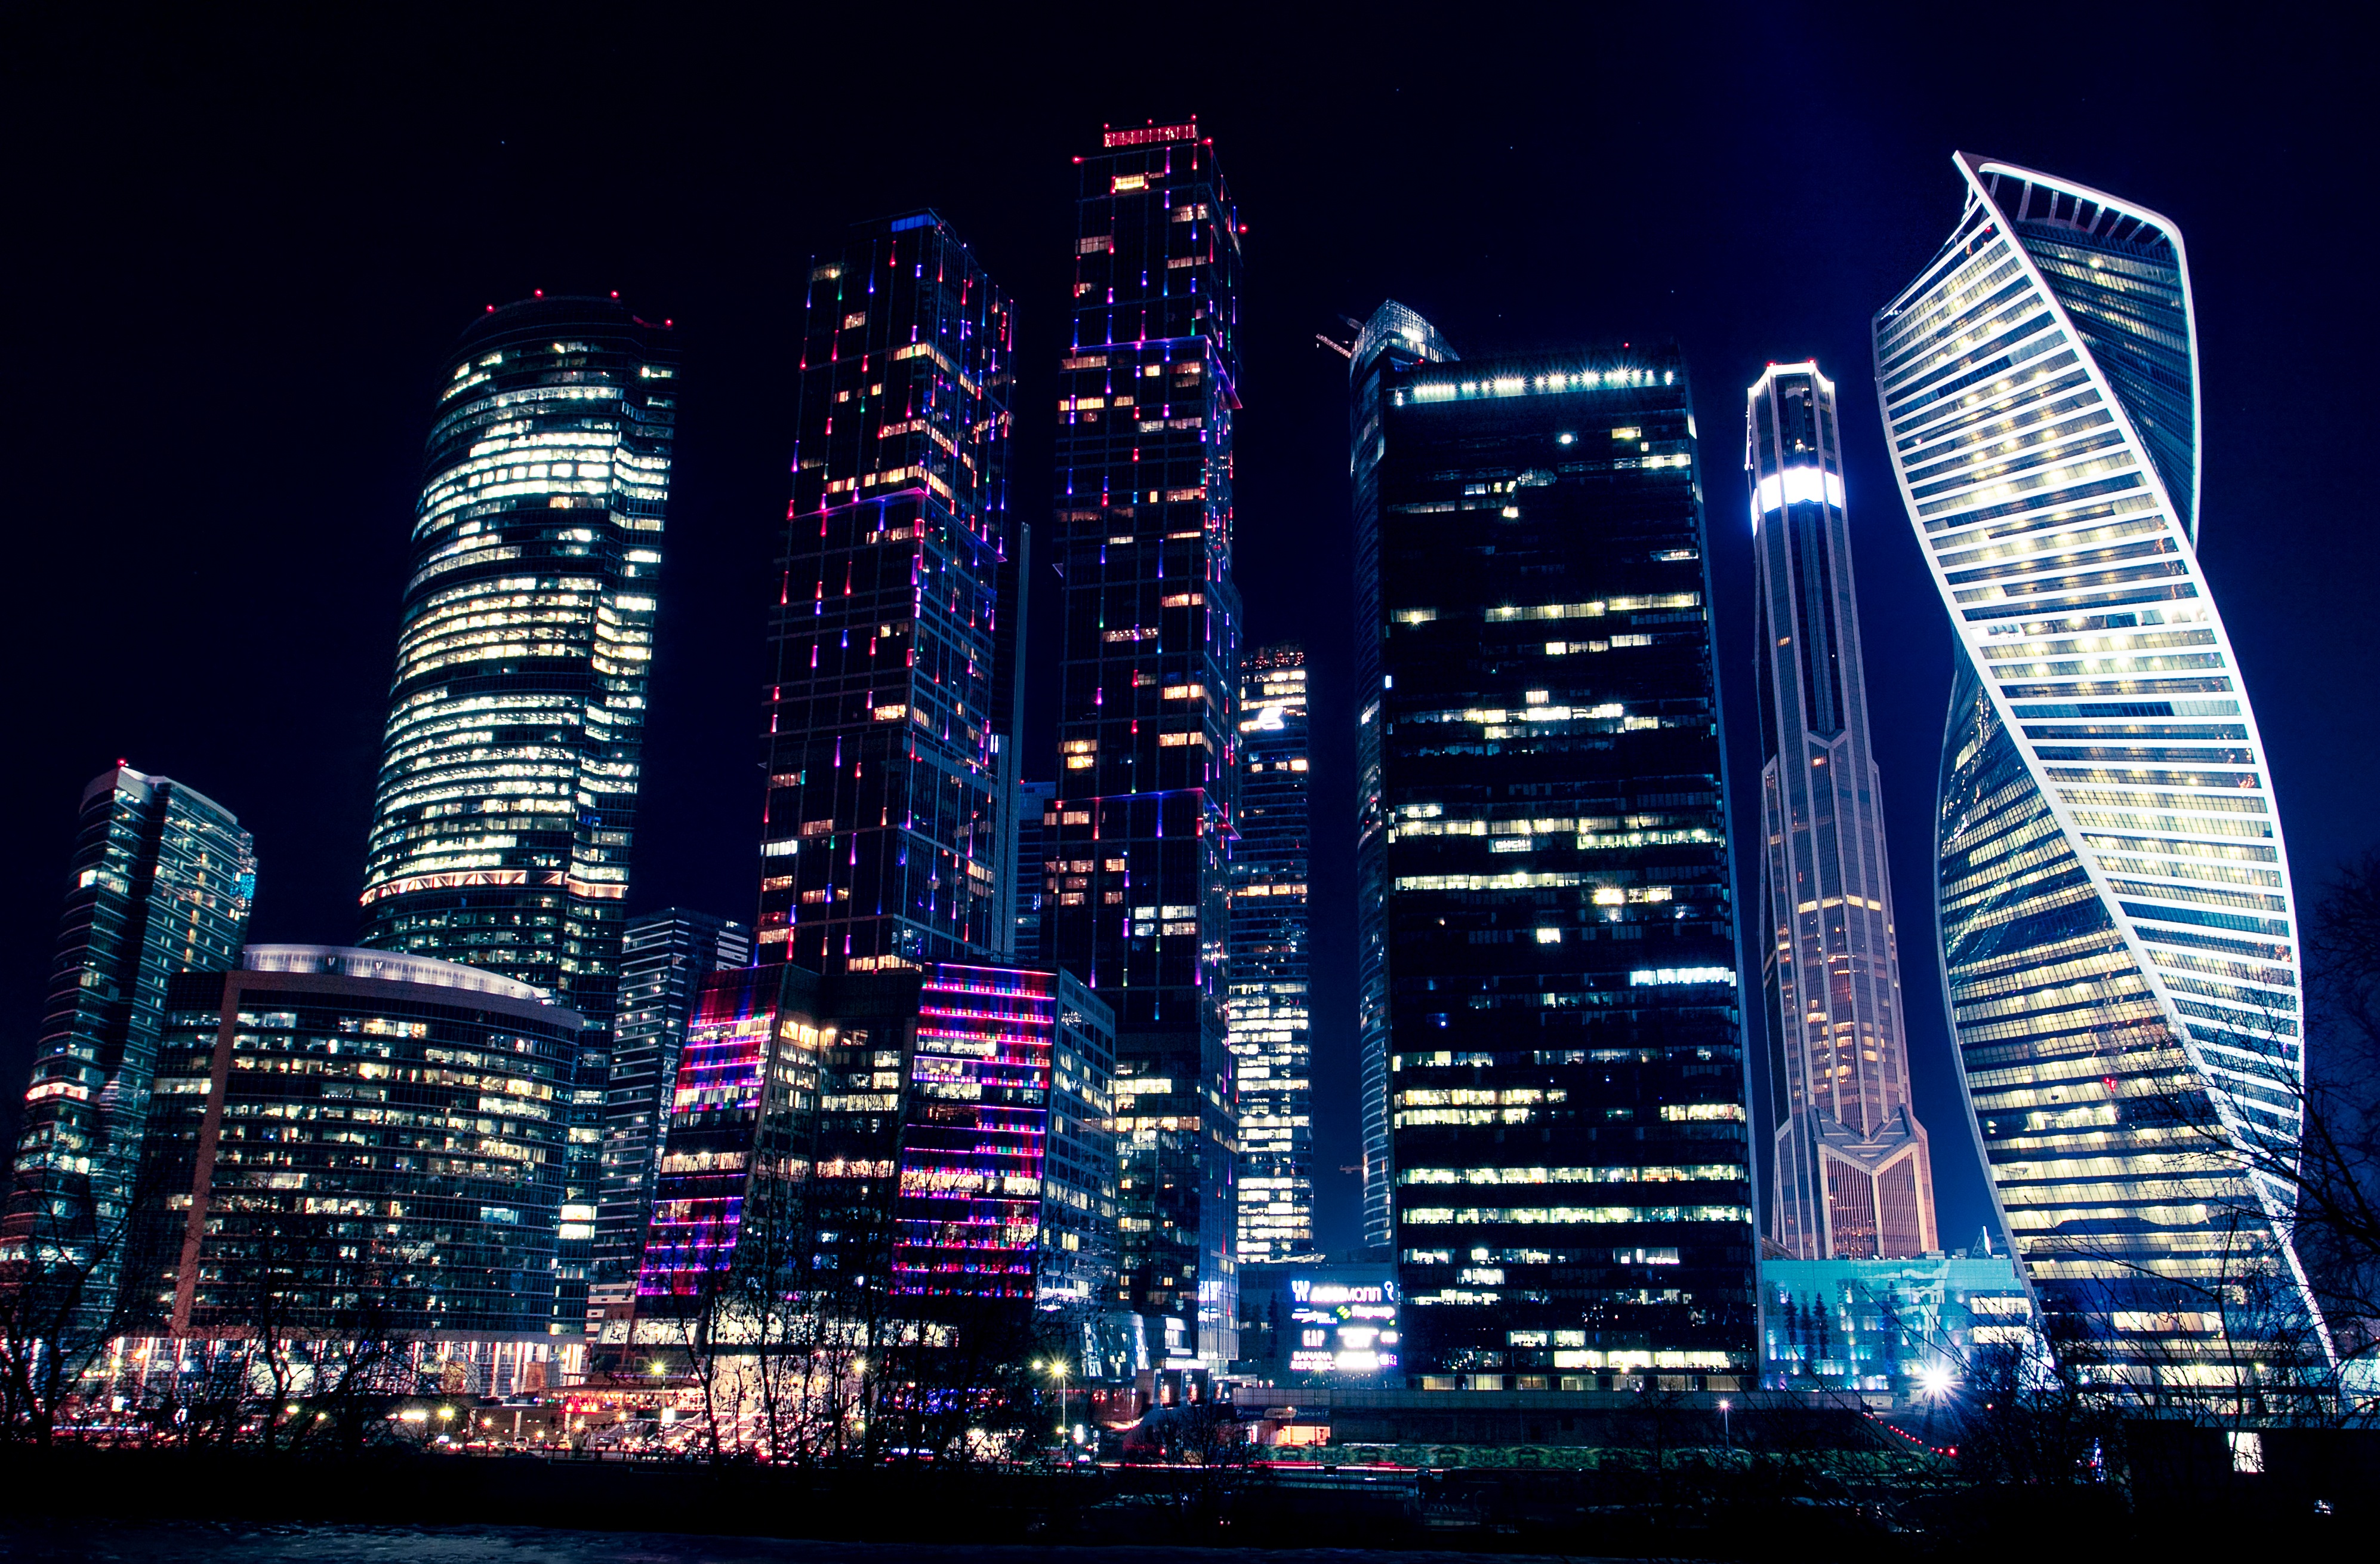
skyline, night, city, skyscraper, cityscape, downtown, reflection, tower, landmark, night city, tower block, lights, beautiful, moscow, russia, night view, city lights, metropolis, quay, moscow city, night lights, business centre, night moscow, urban area, human settlement, metropolitan area